Describe the emotion expressed in this image:  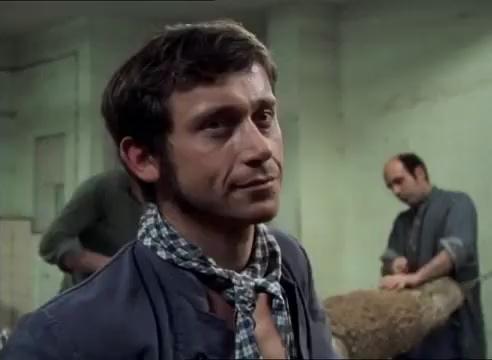
This person displays Suffering, valence and arousal with low intensity.